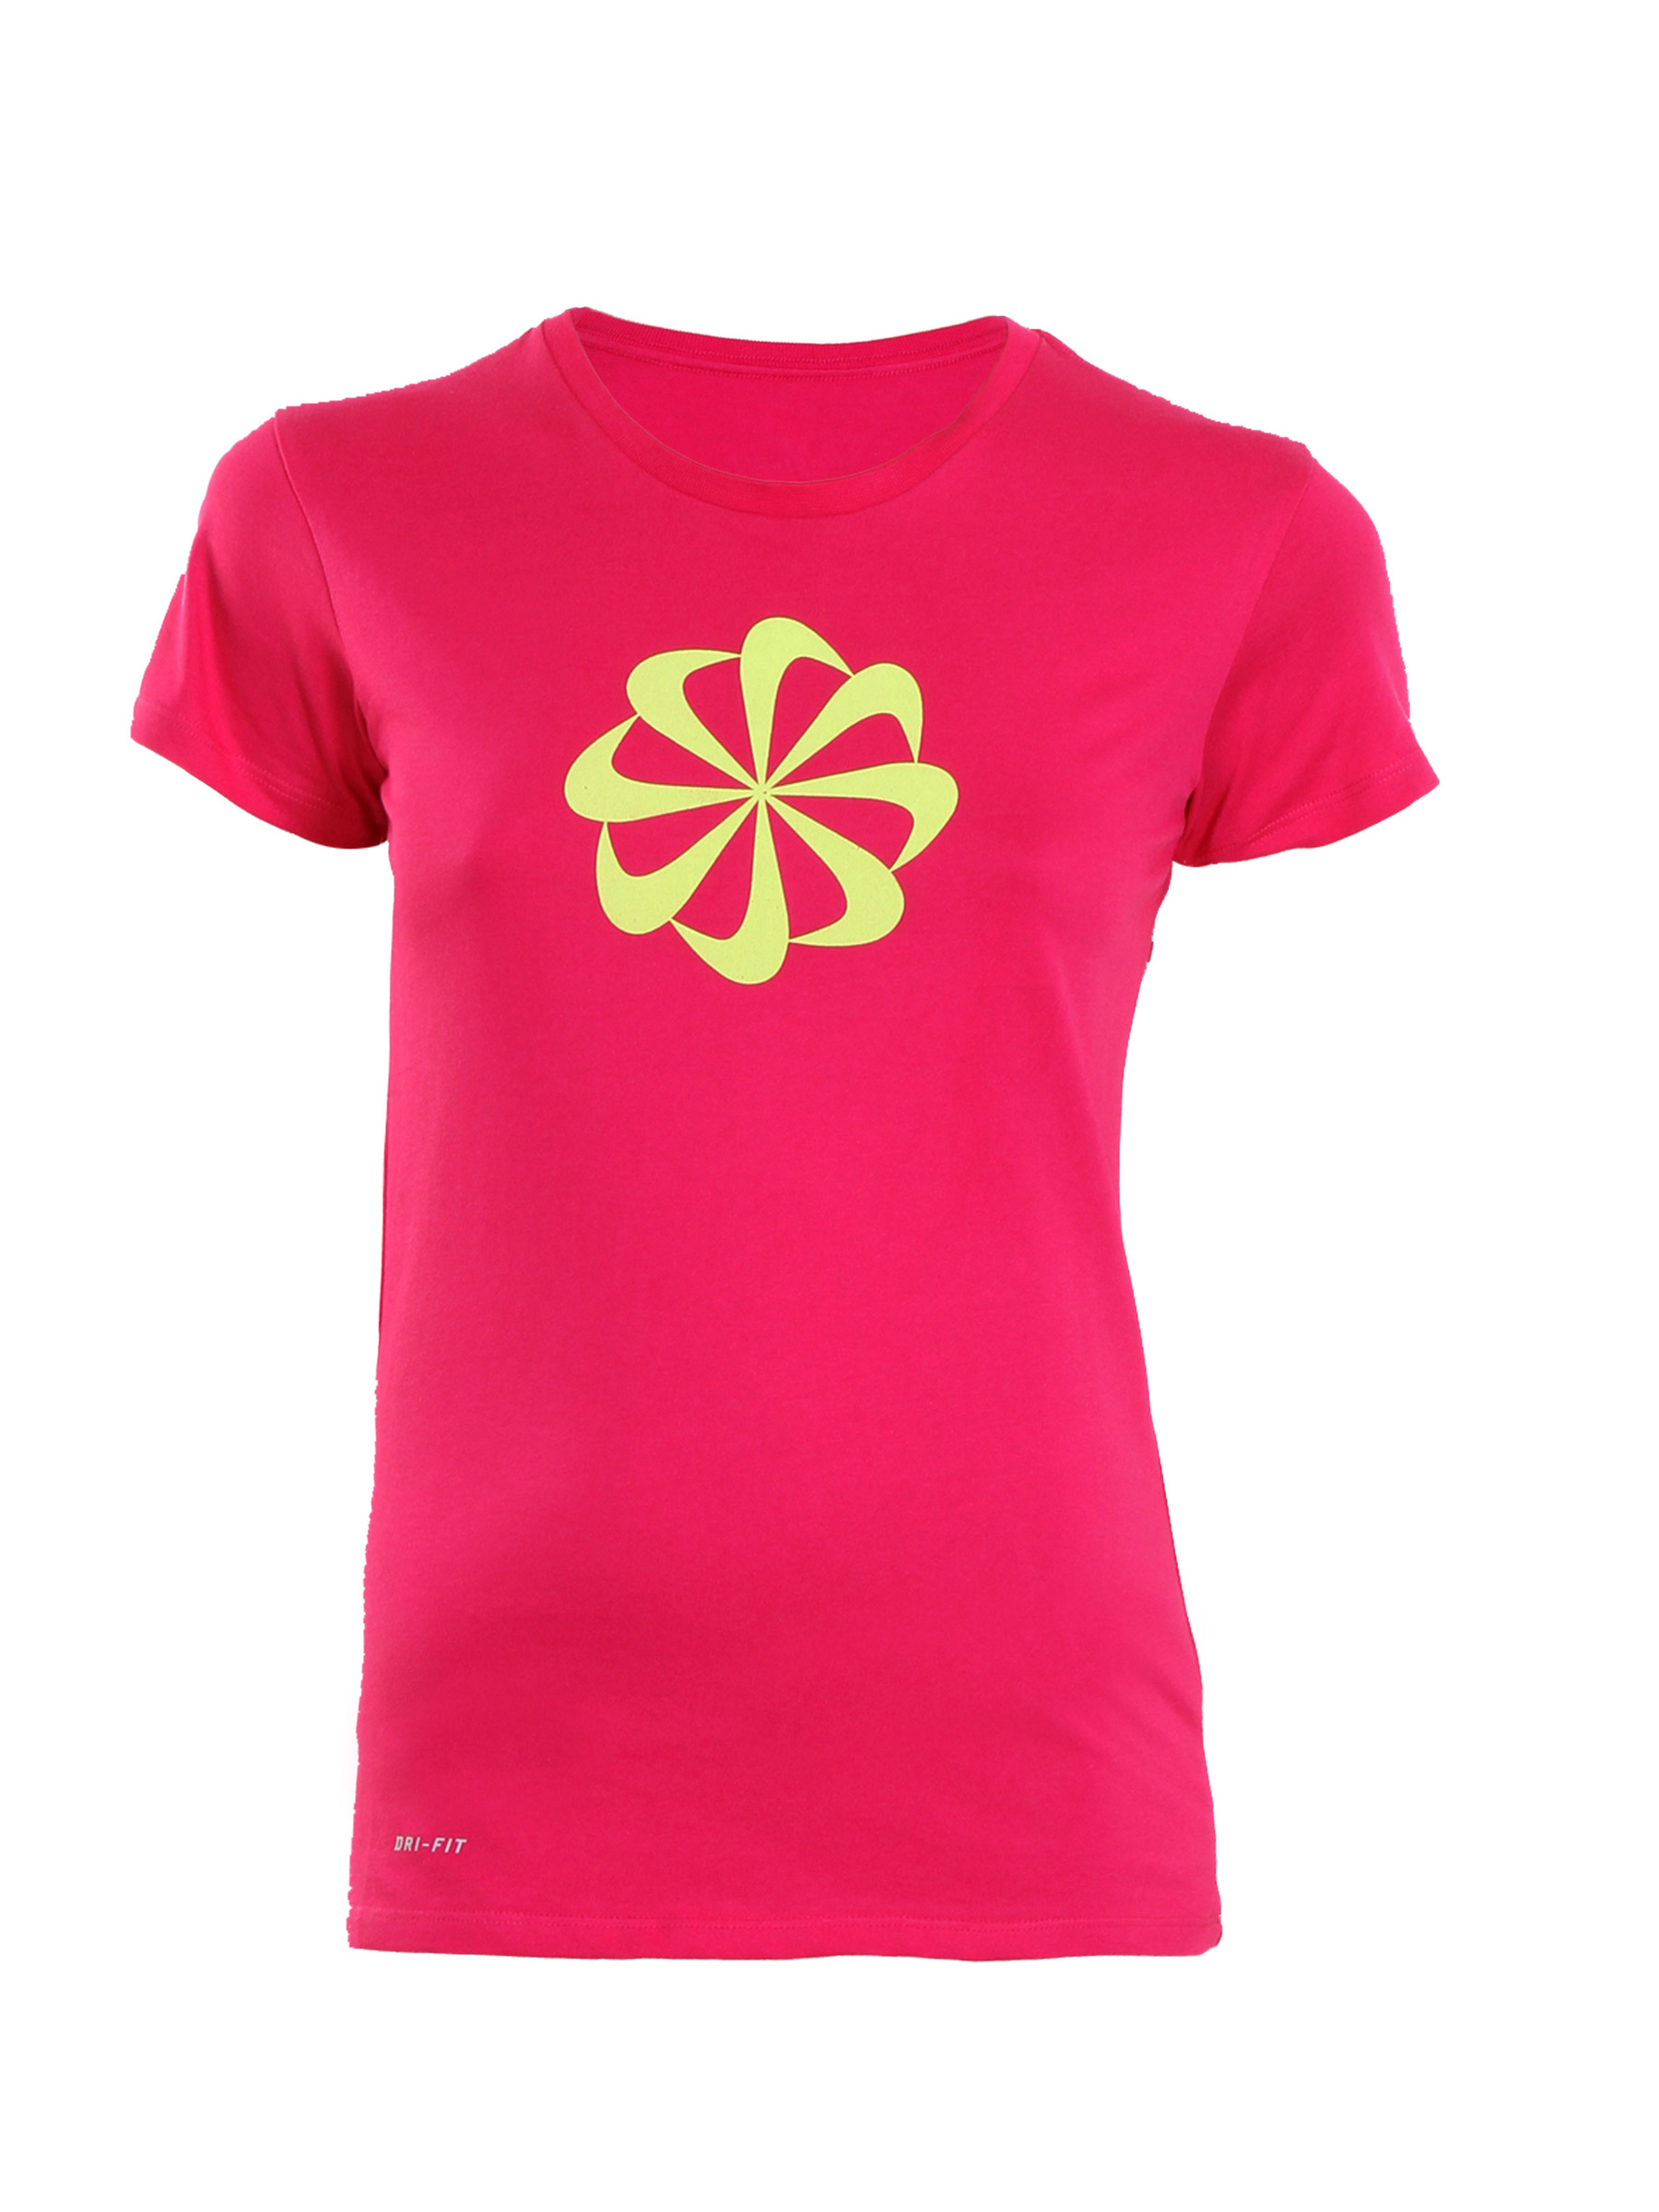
Nike Women Cruiser Pink T-shirt
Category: Apparel / Topwear / Tshirts
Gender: Women
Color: Pink
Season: Fall 2010
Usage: Sports